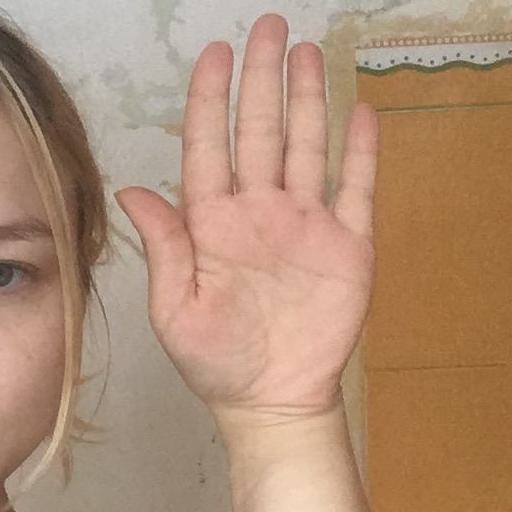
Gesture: stop